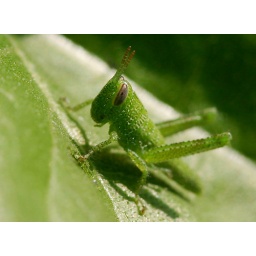
Found this little fella on the sunflower that volunteered under our bird feeder.